El Porteñazo

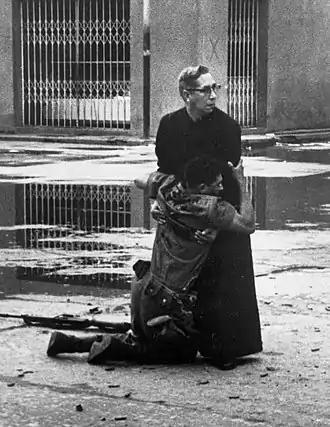
"Aid from the Padre", Héctor Rondón's Pulitzer Prize-winning photograph of a priest providing comfort to a wounded soldier during the fighting

Different stories retelling the event mourned Venezuela, taking the rebellion as an unjust and unnecessary act of war. Many reconciled what had happened according to their personal and political affiliations.